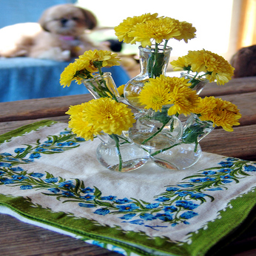
a close up of a vase with many flowers on a table
Fresh cut flowers in a glass vase on a tablecloth
A vase is on a table with yellow flowers on it.
a fancy vase full of flowers on top of a tablecloth
A vase with yellow flowers in it sitting on a table.